Rise of Nightmares

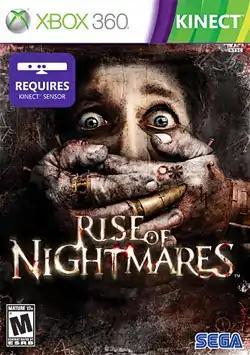
North American cover art

Rise of Nightmares, known in Japan as , is a survival horror video game developed and published by Sega for the Xbox 360. The game was revealed at the 2010 Tokyo Game Show, and is designed specifically for Kinect. It was the first M-rated game to be released for the Kinect.